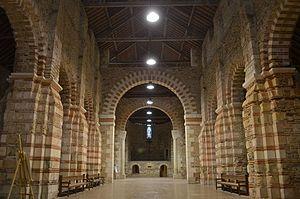
Abbatiale de Saint-Philbert-de-Grand-Lieu (Loire-Atlantique)
La liste des édifices romans en Loire-Atlantique recense les édifices romans civils et religieux du département, subsistant totalement ou partiellement. Seuls les édifices présentant encore des parties de l'époque romane visibles et clairement identifiées sont pris en compte.
L’architecture carolingienne se développe du milieu du VIIIᵉ siècle à la fin du Xᵉ siècle à partir de références paléo-chrétiennes avec la renaissance carolingienne. Elle marque en Occident un renouveau artistique dans un cadre chrétien qui se structure et où le monachisme est théorisé. L'architecture carolingienne représente la formulation concrète d'une pensée et de sa fonction. L'organisation des structures des plans romans vient très directement de l'élaboration de l'époque carolingienne et l'ordonnance des westwerks carolingiens puis ottoniens a préparé les façades de l'époque romane. Il nous reste cependant très peu de monuments et de vestiges de cette époque, la plupart ayant été remplacés par des monuments plus grands et plus récents de style roman et gothique mais les fouilles et les textes permettent des restitutions.
L'abbaye Saint-Philibert de Saint-Philbert-de-Grand-Lieu est une abbaye fondée au IXᵉ siècle par des moines bénédictins et située à Saint-Philbert-de-Grand-Lieu en France. Il ne subsiste que l'église abbatiale et quelques bâtiments autour.